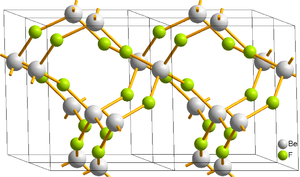
Berylliumfluorid
BilledTekst1
Berylliumfluoride er en uorganisk forbindelse med den kemiske formel BeF₂. Dette hvide faststof er det centrale forstadie til fremstilling af berylliummetal. Dets struktur minder om kvarts, men BeF₂ er stærkt opløseligt i vand.